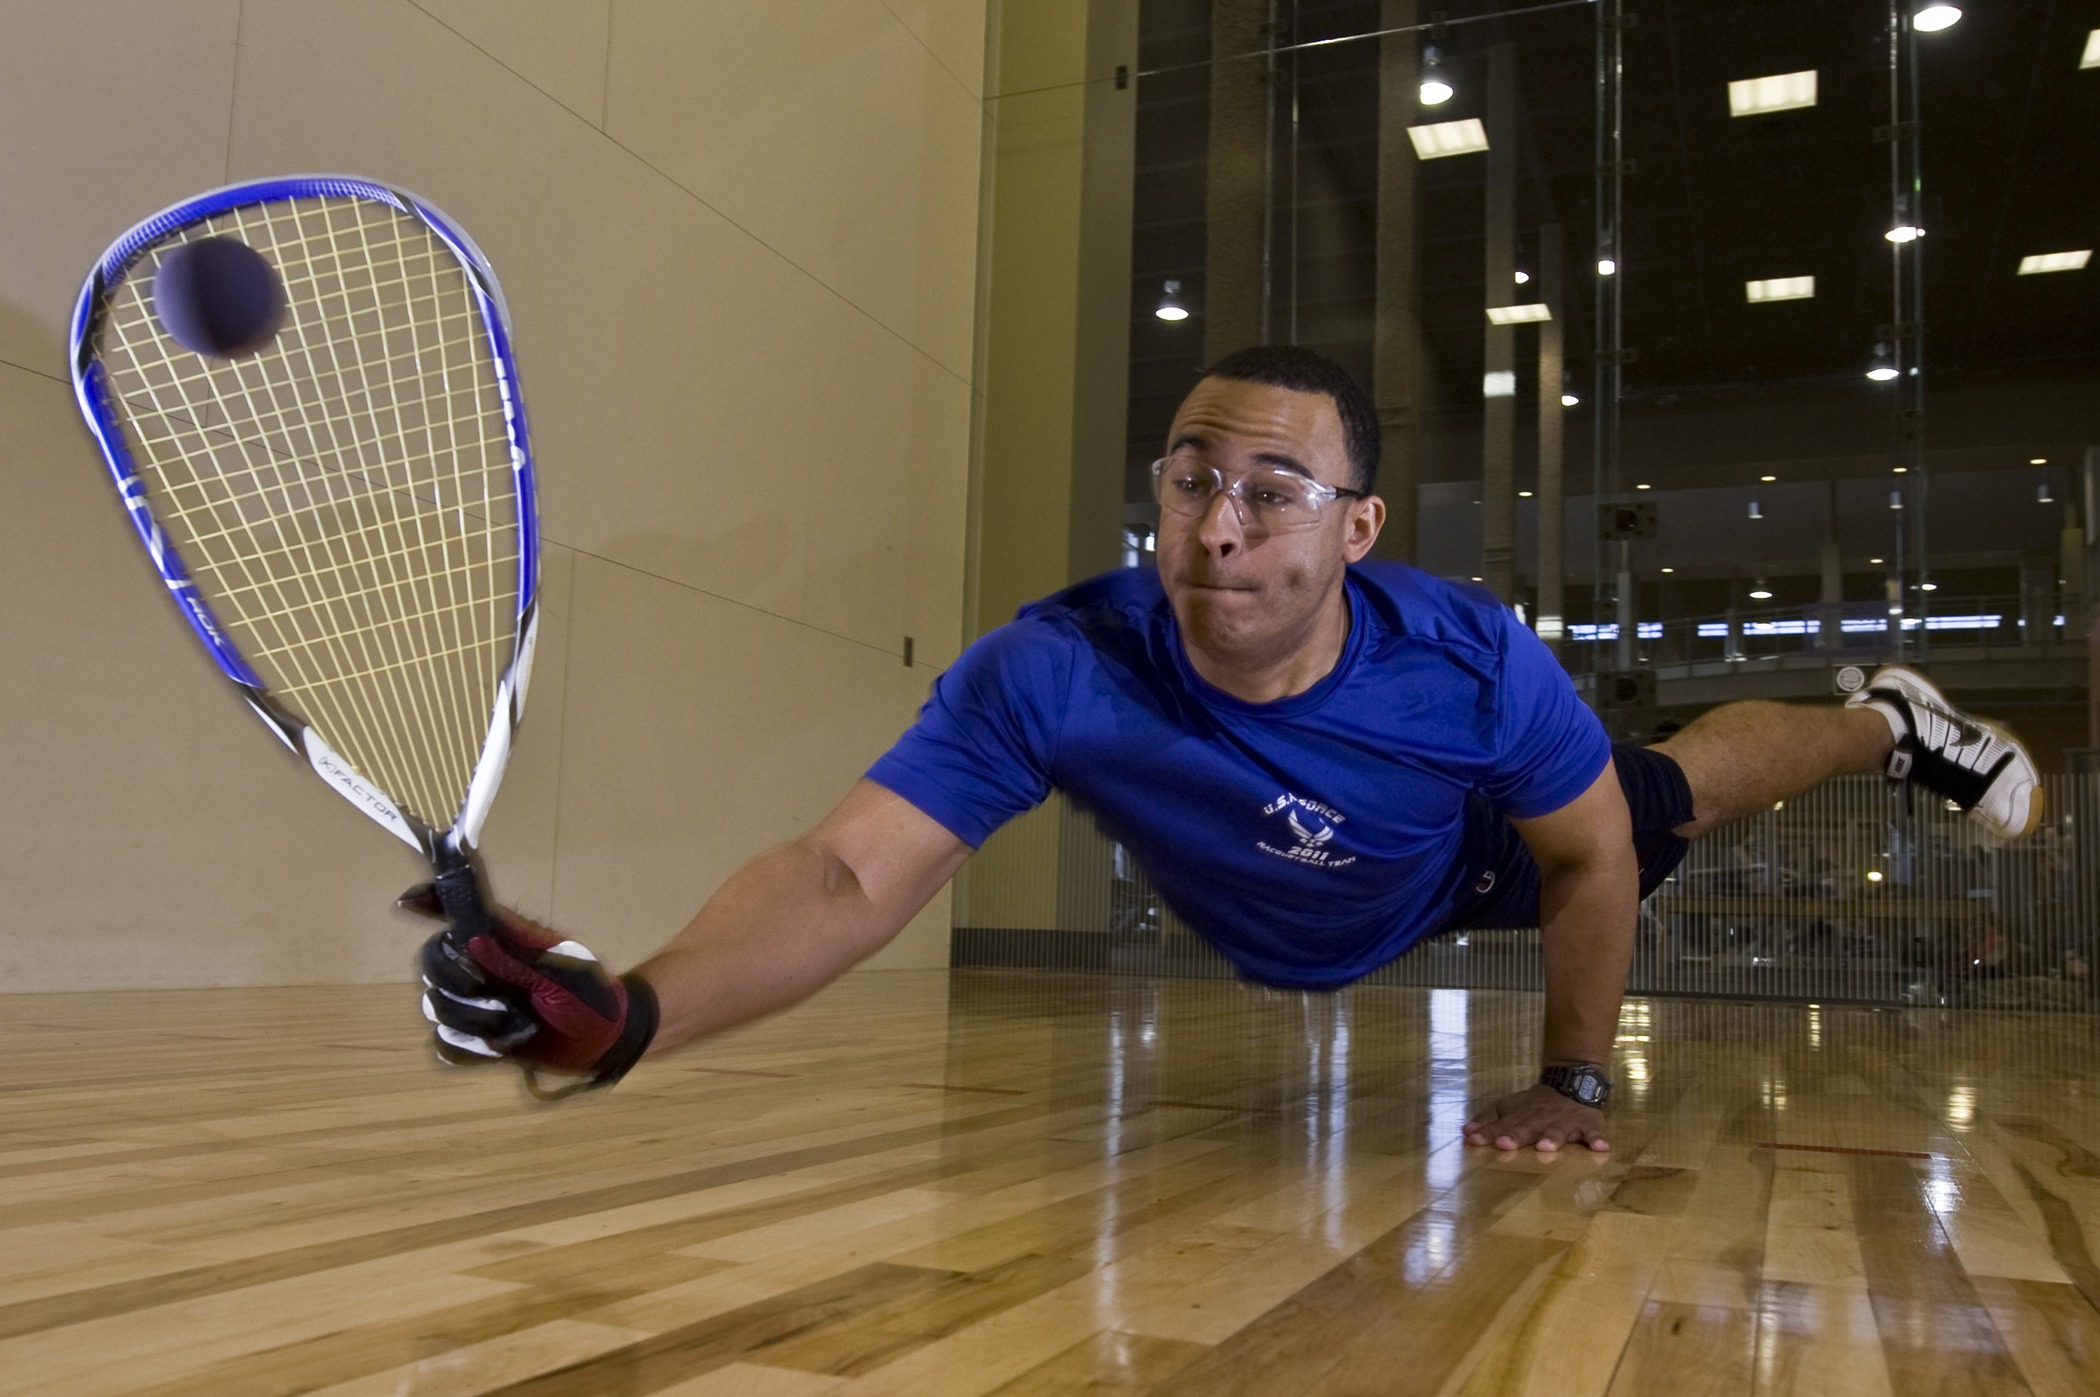
man, game, diving, macro, exercise, close up, competition, sports, ball, match, court, tournament, racquet, ball game, tennis player, competition event, racquet sport, racquetball